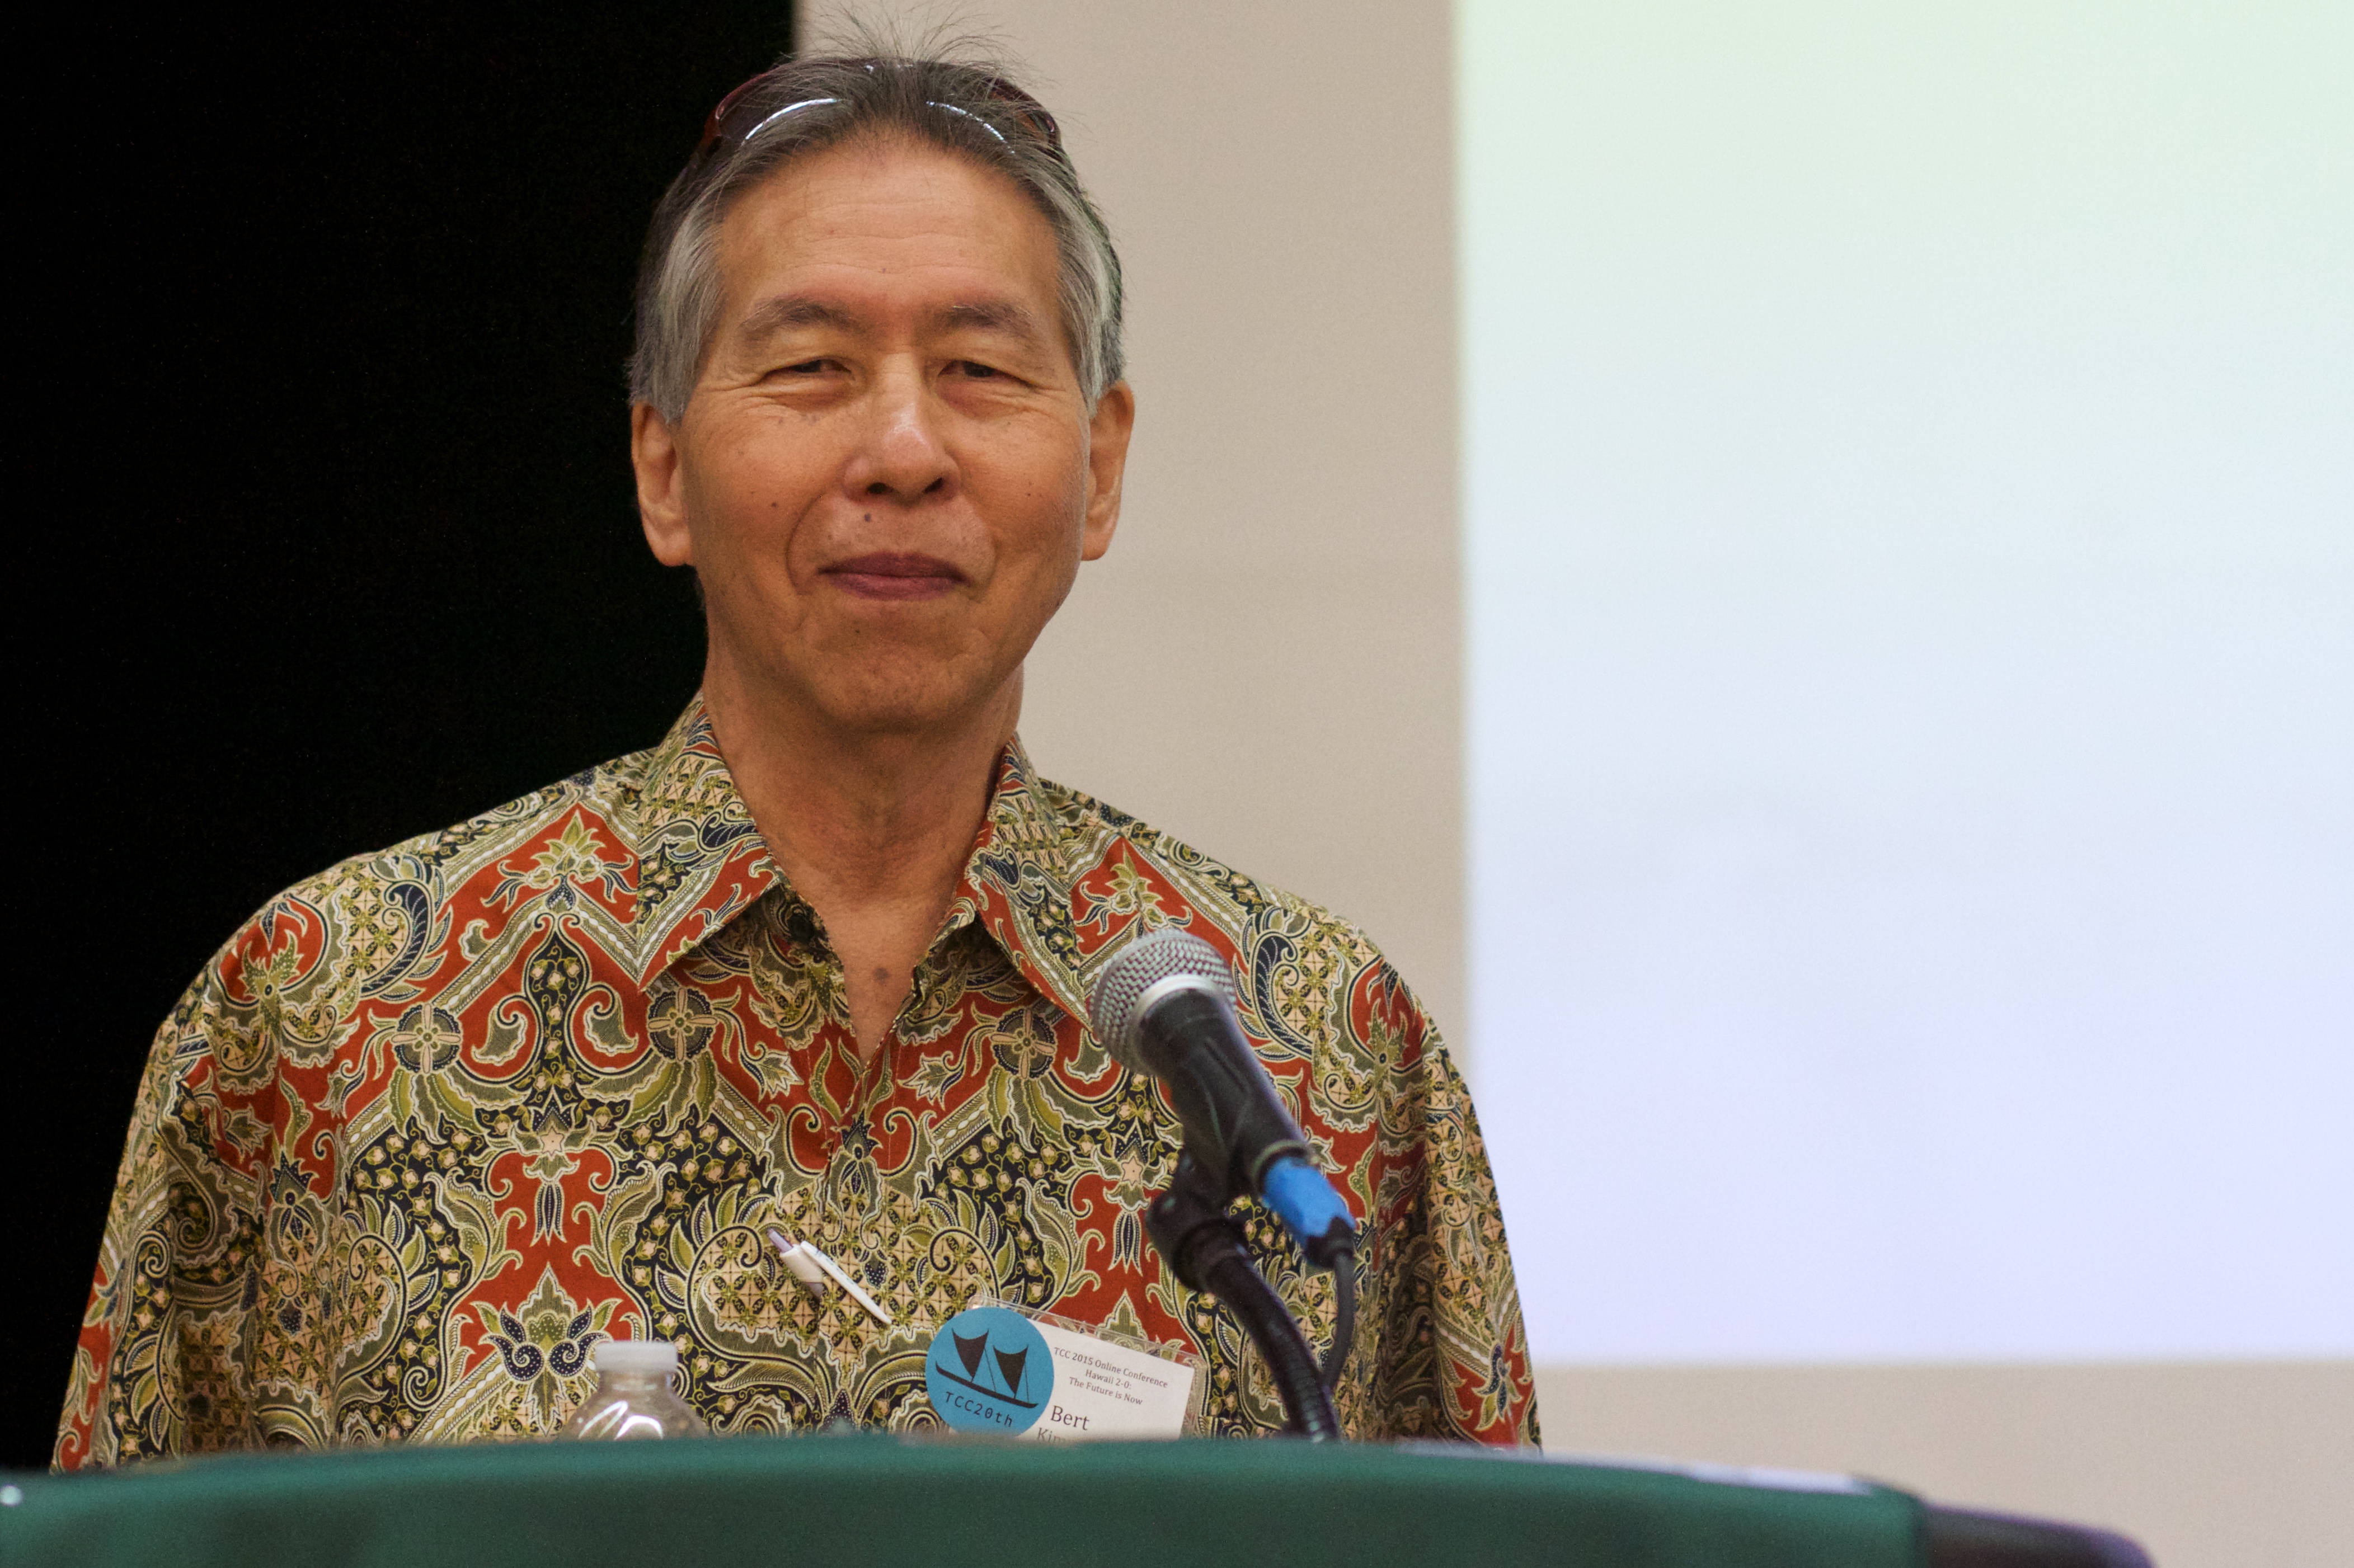
person, people, profession, speech, tcc20th